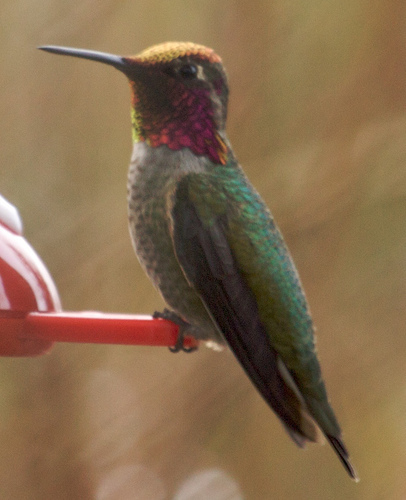
this multi-colored bird looks completely exotic, ranging from violet to green to orange in the color spectrum, and standing slender with a needle-like beak.
this bird is green, red, yellow, and black and has a long, pointy beak.
a colorful bird with orange crown, throat and neck, bluish green spots on its brown wings has a very long and slender beak.
this bird has a speckled belly and breast a pink iridescent crown and long needle like bill.
this small green bird has a brown head, red and yellow throat, and black- flecked white breast and abdomen.
a colorful bird with irridescent green wings and bright pinks and oranges on the head and a long, pointed bill.
this green and red bird has bright green crowbars, a red-orange mix on its malaria stripe, and a frosted white and green pattern on its breast.
this young bird has a green back with purple wings, along with a white belly and a reddish greenish head, complete with a long, black beak.
this colorful, small bird has a very long and thin beak
this bird has a green body with darker wings and a vibrant and colorful head with some red color to it.
Species: Anna Hummingbird